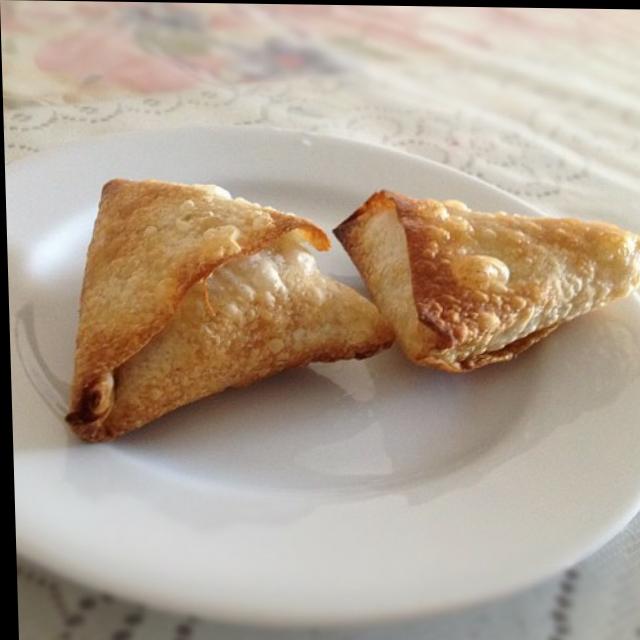
Dish: samosa